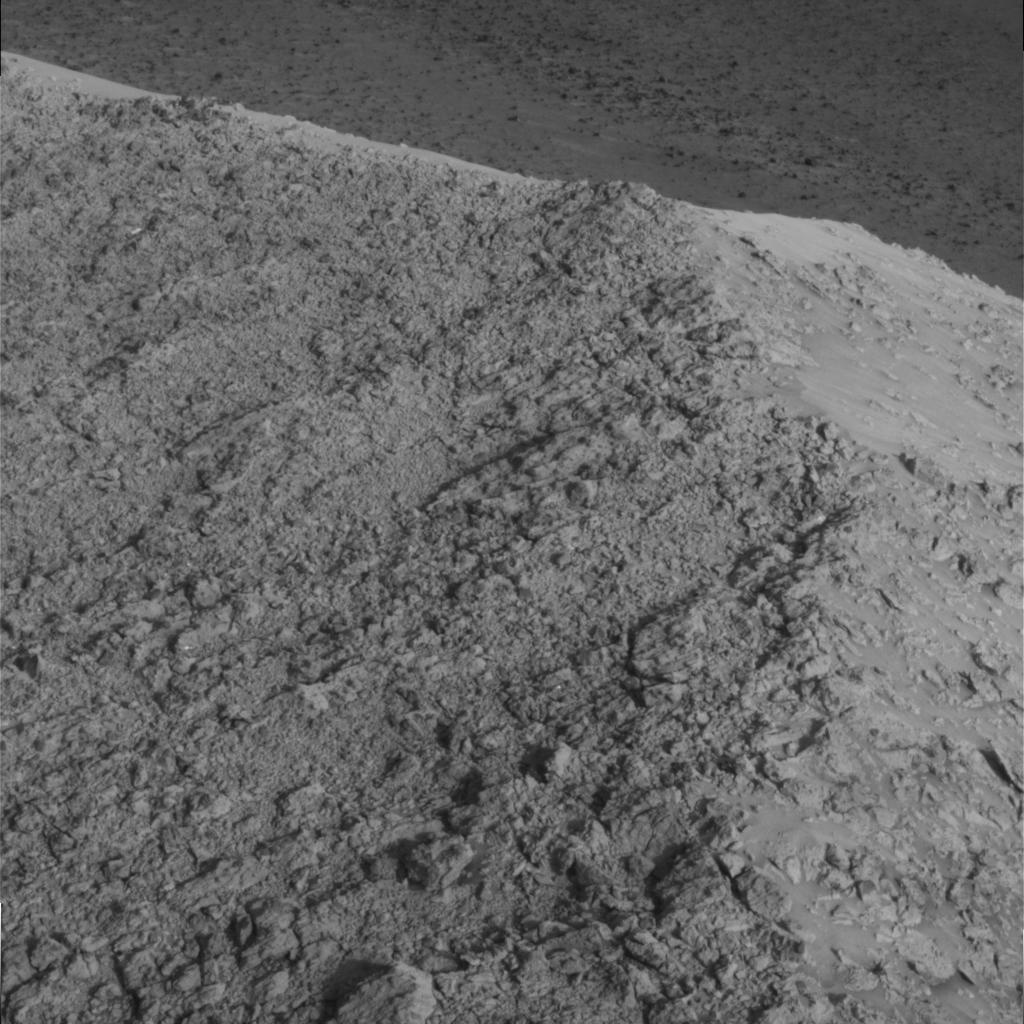
Surface features visible: Rock Outcrops, Clasts, Rock (Linear Features), Soil, Nearby Surface